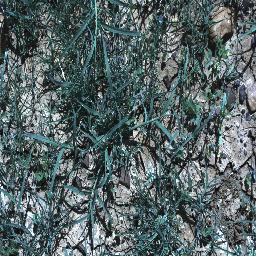
Label: negative